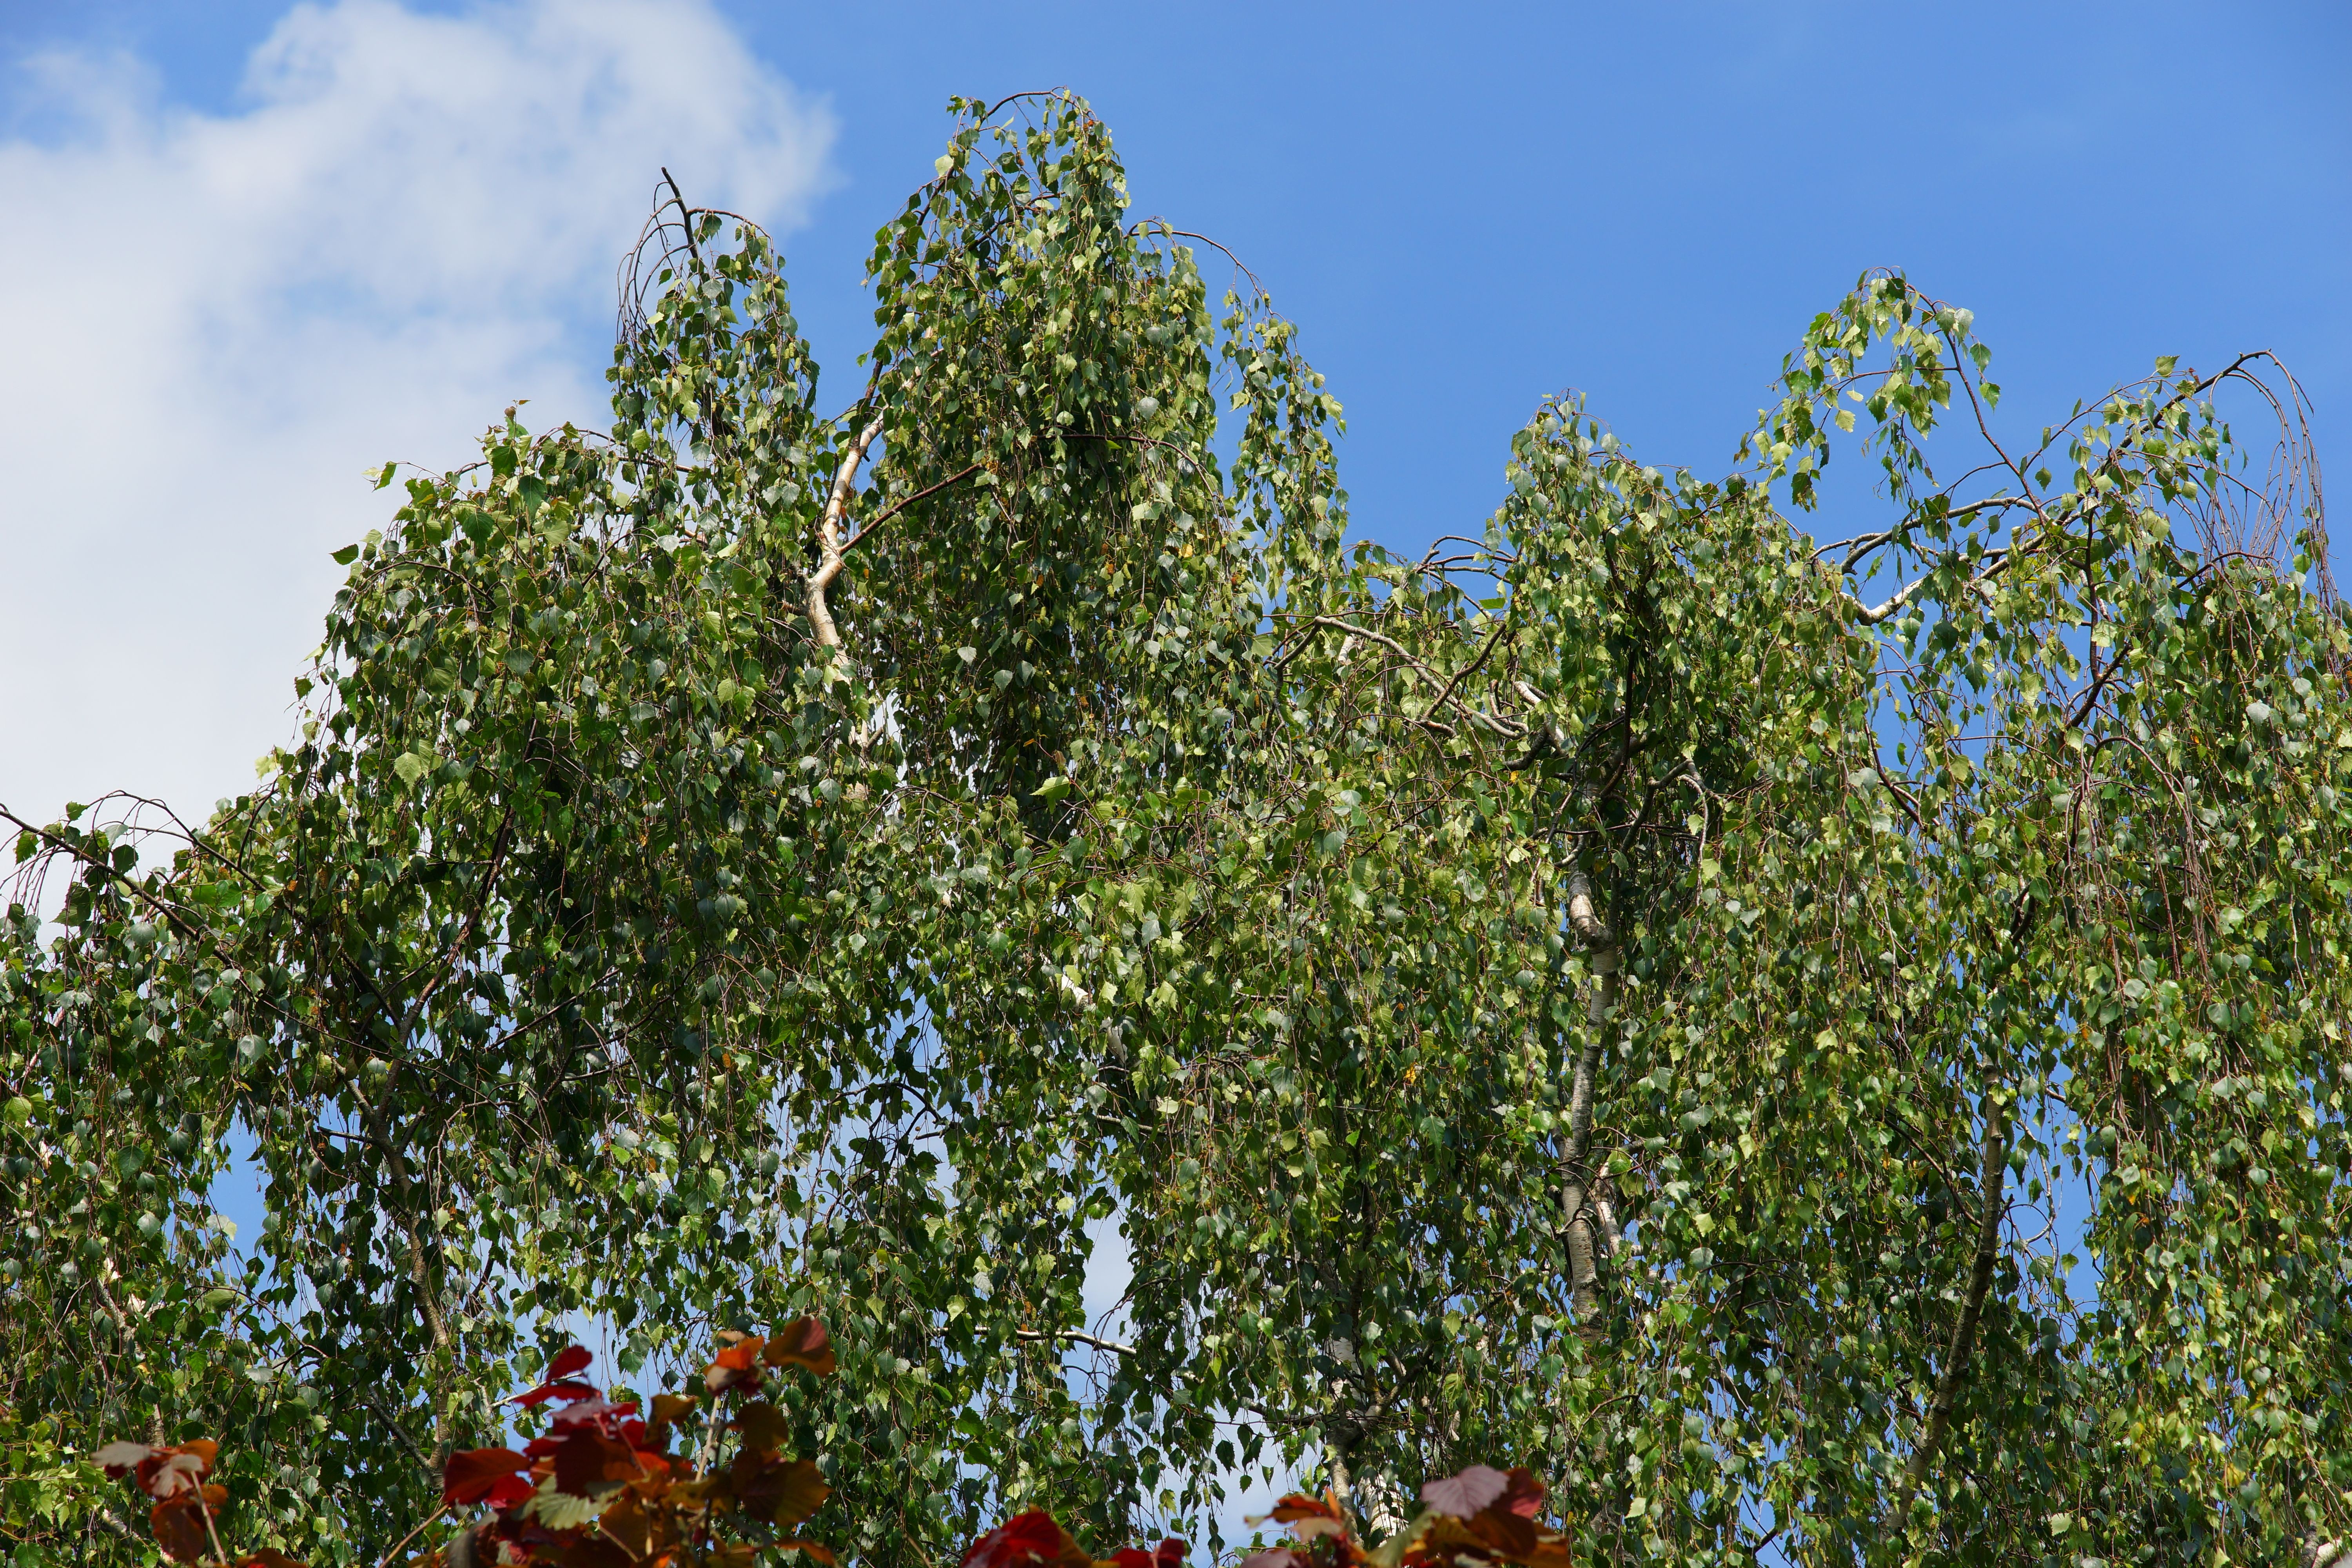
landscape, tree, nature, plant, sky, leaf, flower, summer, bark, green, produce, birch, evergreen, botany, flora, trees, leaves, shrub, ecosystem, flowering plant, biome, woody plant, land plant